List of birds of Tuvalu

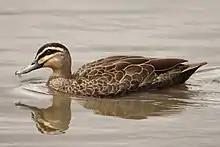
brownish duck with blackish stripes on face

Anatidae includes the ducks and most duck-like waterfowl, such as geese and swans. These birds are adapted to an aquatic existence with webbed feet, flattened bills, and feathers that are excellent at shedding water due to an oily coating.